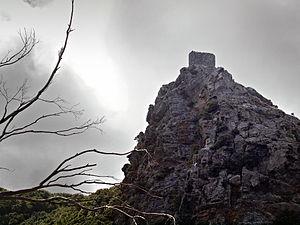
Luri (Corse) - Tour de Sénèque
Luri est une commune française située dans la circonscription départementale de la Haute-Corse et le territoire de la collectivité de Corse. Elle appartient à l'ancienne piève de Luri dont elle était le chef-lieu, dans le Cap Corse.
La tour de Sénèque est une ancienne tour génoise située à cheval entre Pino et Luri, en France. Elle date du XVIᵉ siècle